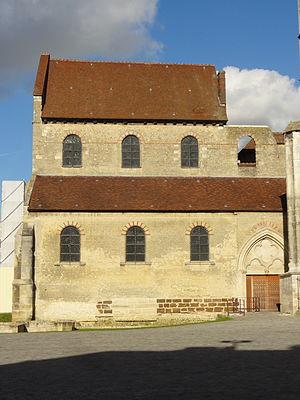
Élévation sud.
L'histoire de Beauvais commence à la préhistoire. Le site de Beauvais fut peuplé depuis le paléolithique, mais ce sont les Romains qui au Iᵉʳ siècle donnèrent son nom à la ville. Beauvais se développa au Moyen Âge grâce à son activité textile. La création d'une manufacture de tapisserie au XVIIᵉ siècle assit sa renommée. En grande partie détruite pendant la Seconde Guerre mondiale, la ville de Beauvais connut, après, une extension sans précédent. Elle comptait, en 2013, 55 252 habitants.
L'église Notre-Dame-de-la-Basse-Œuvre de Beauvais est une église catholique paroissiale située au pied de la cathédrale Saint-Pierre de Beauvais. Elle représente la partie antérieure de la précédente cathédrale de Beauvais, qui a été édifiée à la fin du Xᵉ siècle dans le style carolingien. Son petit appareil cubique s'explique par le réemploi de pierres provenant de bâtiments détruits pendant le saccage de Beauvais au IIIᵉ siècle. Après deux incendies, la façade est rebâtie au milieu du XIᵉ siècle, et annonce déjà le style roman à venir. Les dimensions exceptionnelles du transept de la cathédrale Saint-Pierre, appelée la Haute-Œuvre ou Nouvelle-Œuvre à l'époque de sa construction, font apparaître la Basse-Œuvre comme un édifice très modeste, mais avec une hauteur intérieure de 19 m et une longueur de 65 m, c'était une église considérable au milieu du Moyen Âge. Elle a été rognée à trois reprises. Au début du XIIIᵉ siècle, l'incendie du chœur motive le lancement du chantier de la cathédrale gothique vers 1225, et un mur de clôture est établie entre les piles occidentales du transept.